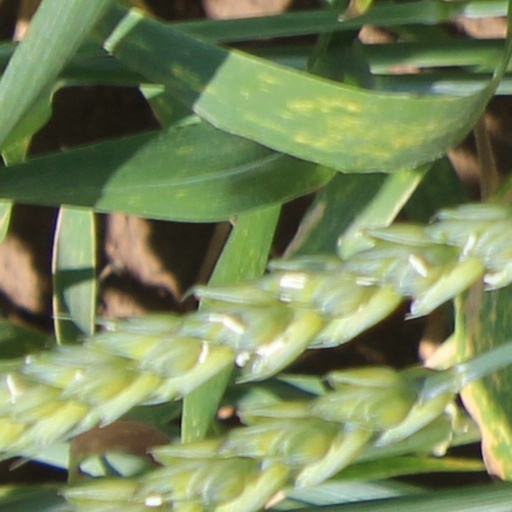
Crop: wheat